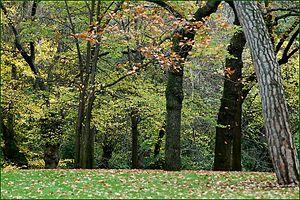
Le parc El Capricho est un espace vert et un jardin historique du quartier d'Alameda de Osuna, dans le district de Barajas, au nord-ouest de la ville de Madrid.